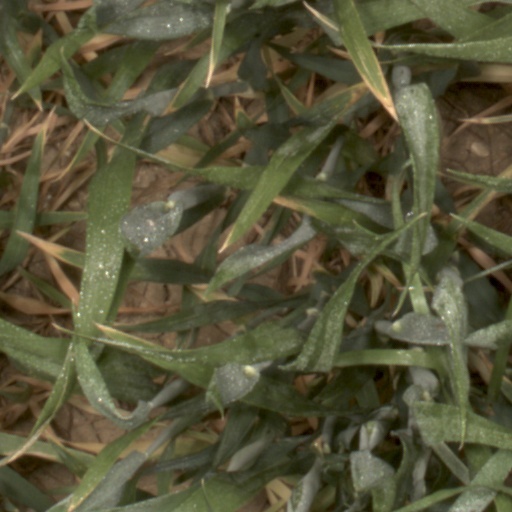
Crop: wheat